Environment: real
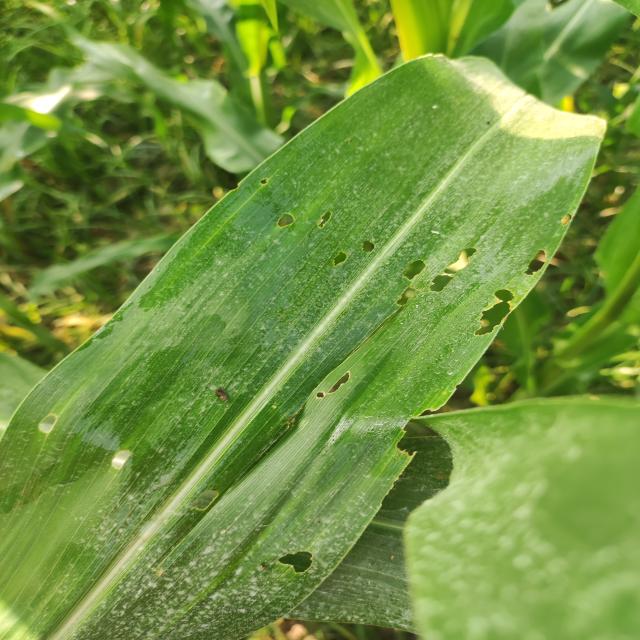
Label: fall_armyworm